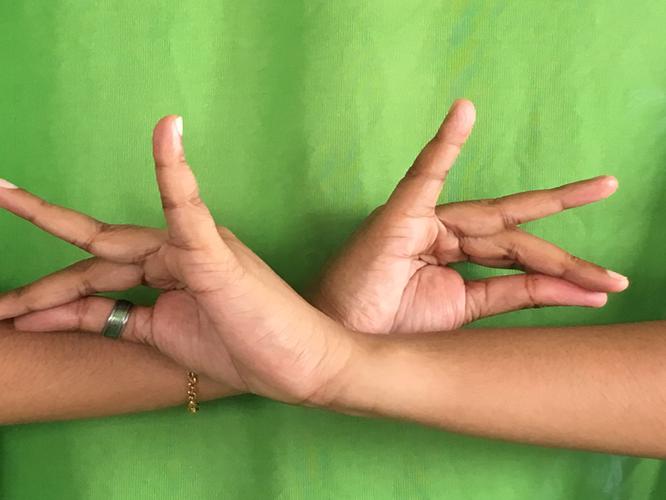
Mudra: Katakavardhana
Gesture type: double_hand